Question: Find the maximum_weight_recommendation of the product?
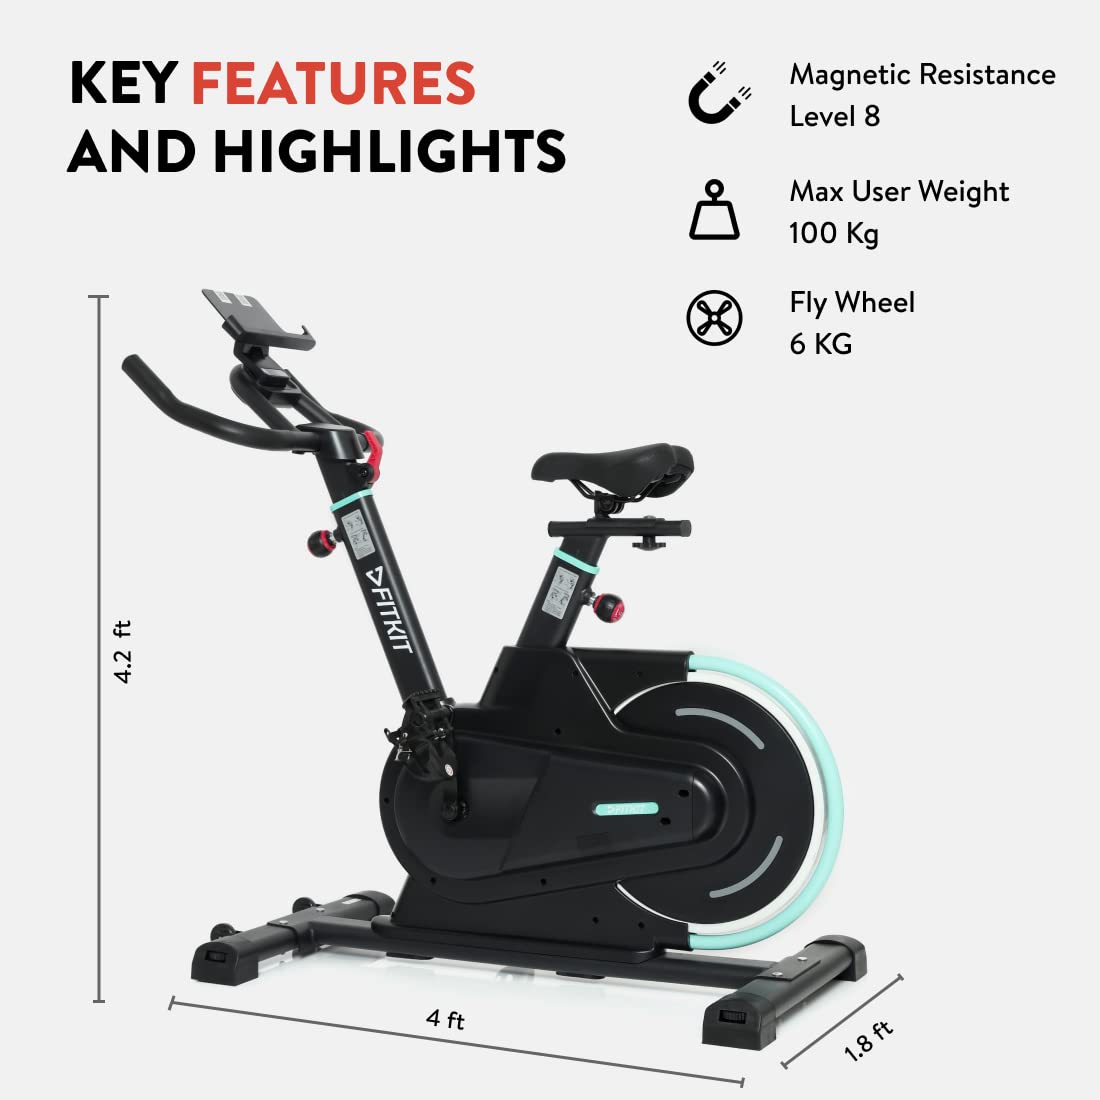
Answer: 100 kilogram